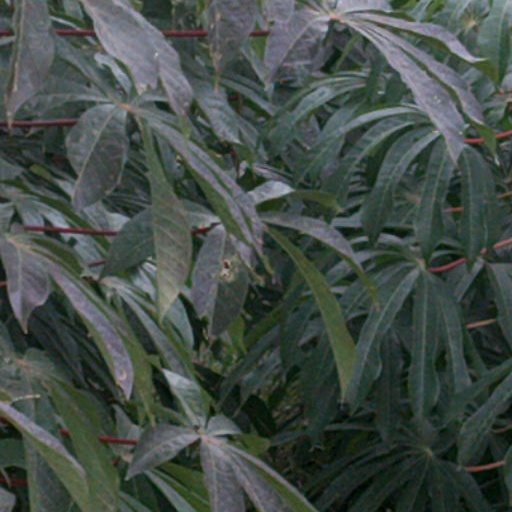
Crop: cassava